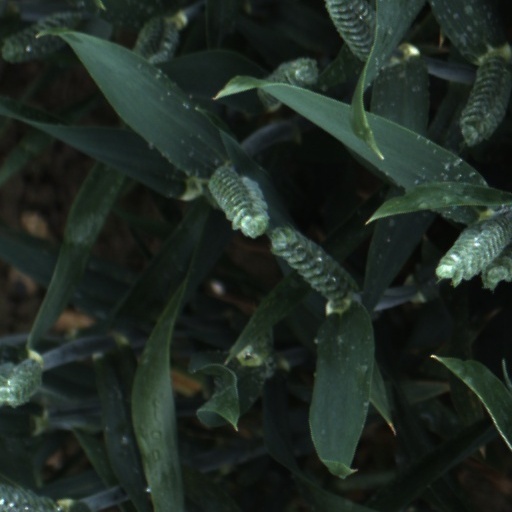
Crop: wheat